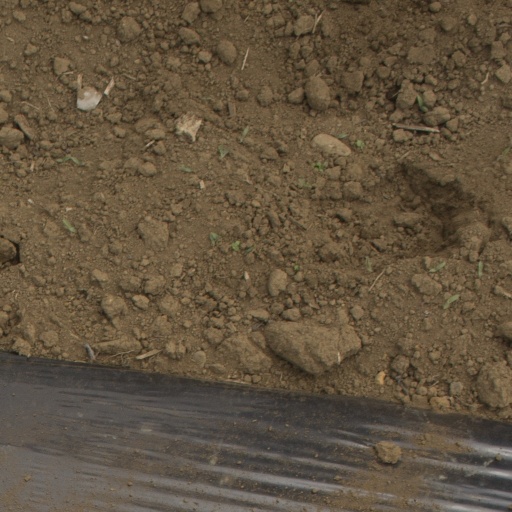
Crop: Jerusalem artichoke